Corcelles BE railway station

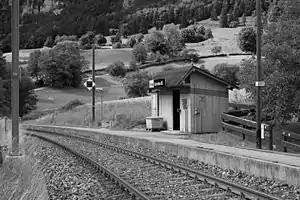
The station in 2008

Corcelles BE railway station is a railway station in the municipality of Corcelles, in the Swiss canton of Bern. It is an intermediate stop on the standard gauge Solothurn–Moutier line of BLS AG and is served by local trains only.